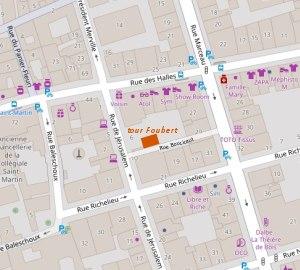
La tour Foubert était une ancienne tour fortifiée située dans la commune française de Tours dans le Vieux-Tours, aux numéros 3, rue Boucicaut et 6, 8 rue de Jérusalem.